2012 ATP World Tour Finals

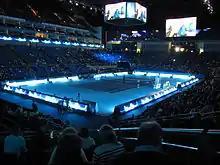
Singles play on the O Arena during the 2012 event

The 2012 ATP World Tour Finals took place from 5 to 12 November at the O Arena in London, United Kingdom. It was the 43rd edition of the tournament (38th in doubles). The tournament was run by the Association of Tennis Professionals (ATP) and was part of the 2012 ATP World Tour. The event took place on indoor hard courts. It served as the season-ending championships for players on the ATP Tour.